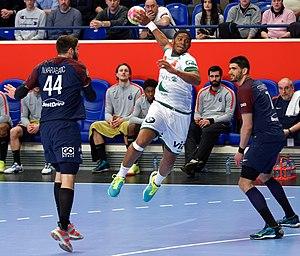
Rencontre de championnat entre le PSG et l'USAM Nîmes. A Coubertin, le 22 mars 2018.
O'Brian Nyateu, né le 7 novembre 1992, à Bordeaux, est un joueur de handball français évoluant au poste de demi-centre. Issu du centre de formation du HBC Nantes, il y a signé son premier contrat professionnel en avril 2012 et portera ce maillot jusqu’à la fin de la saison 2016-2017, avant d'intégrer le club de l'USAM Nîmes Gard.